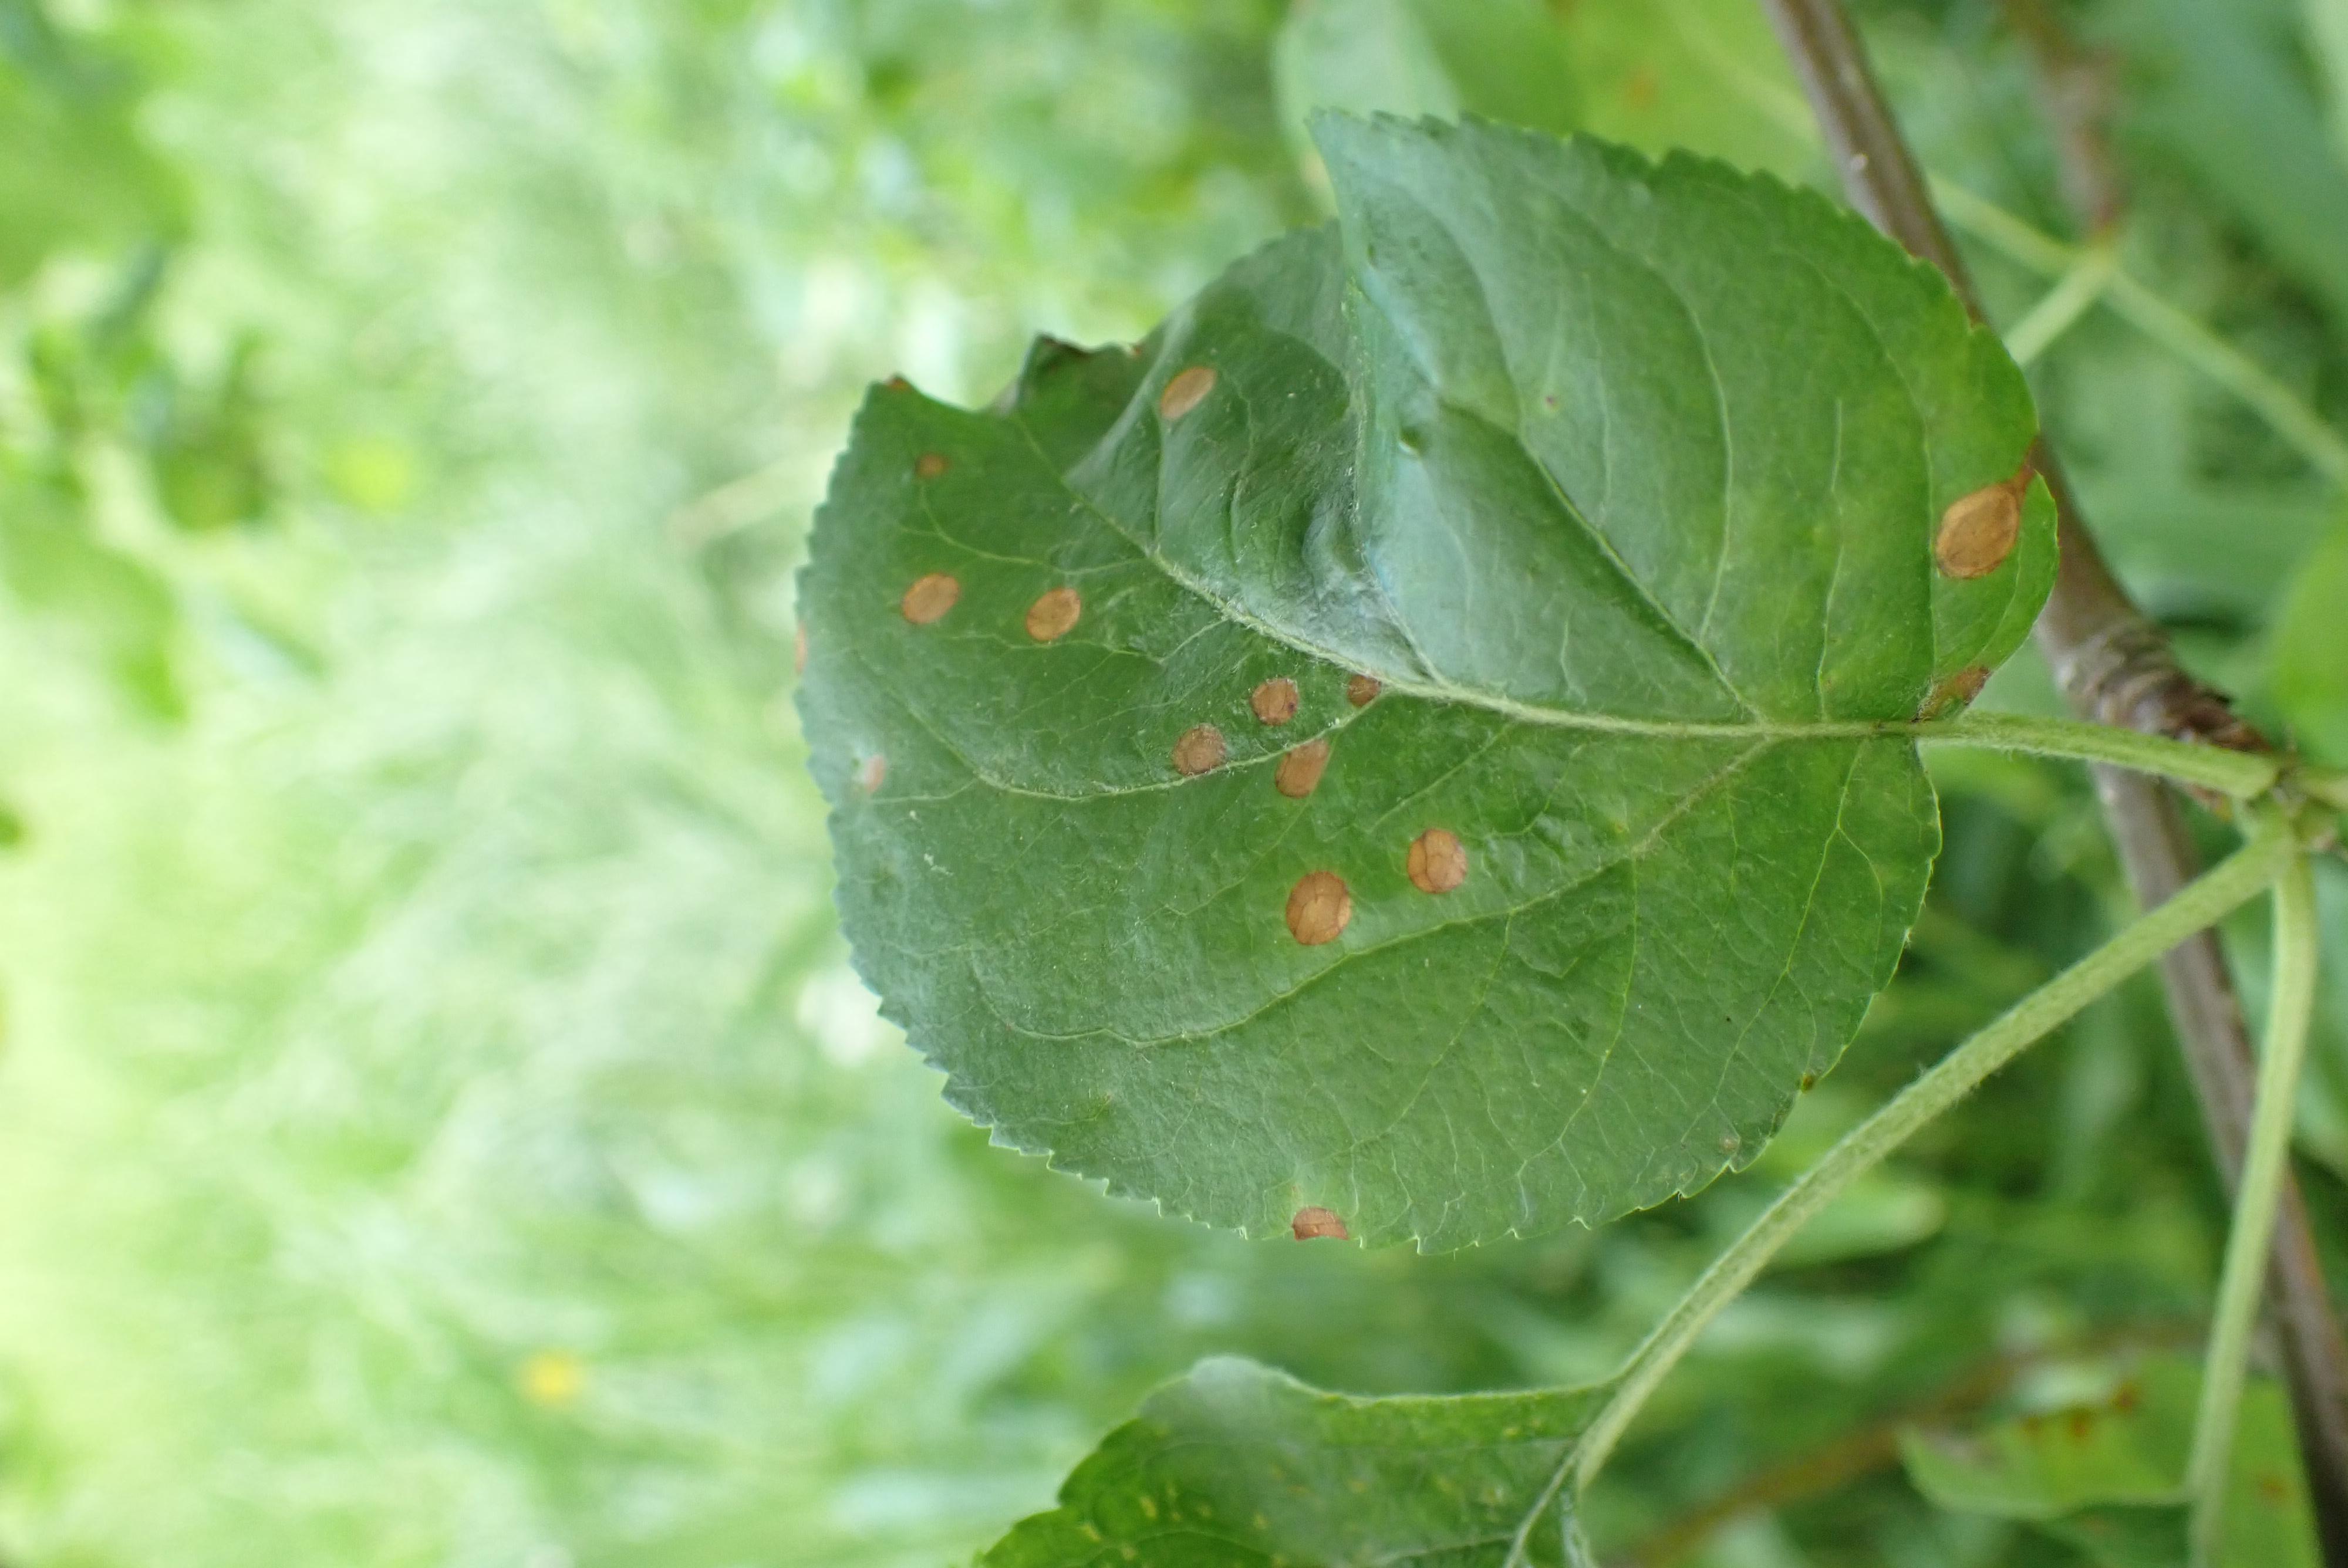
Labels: frog_eye_leaf_spot